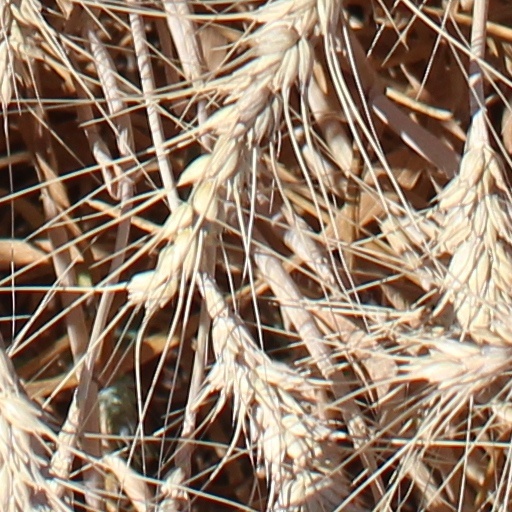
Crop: wheat